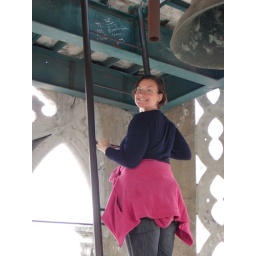
Sarah climbing the clock tower in the Basillica, Quito